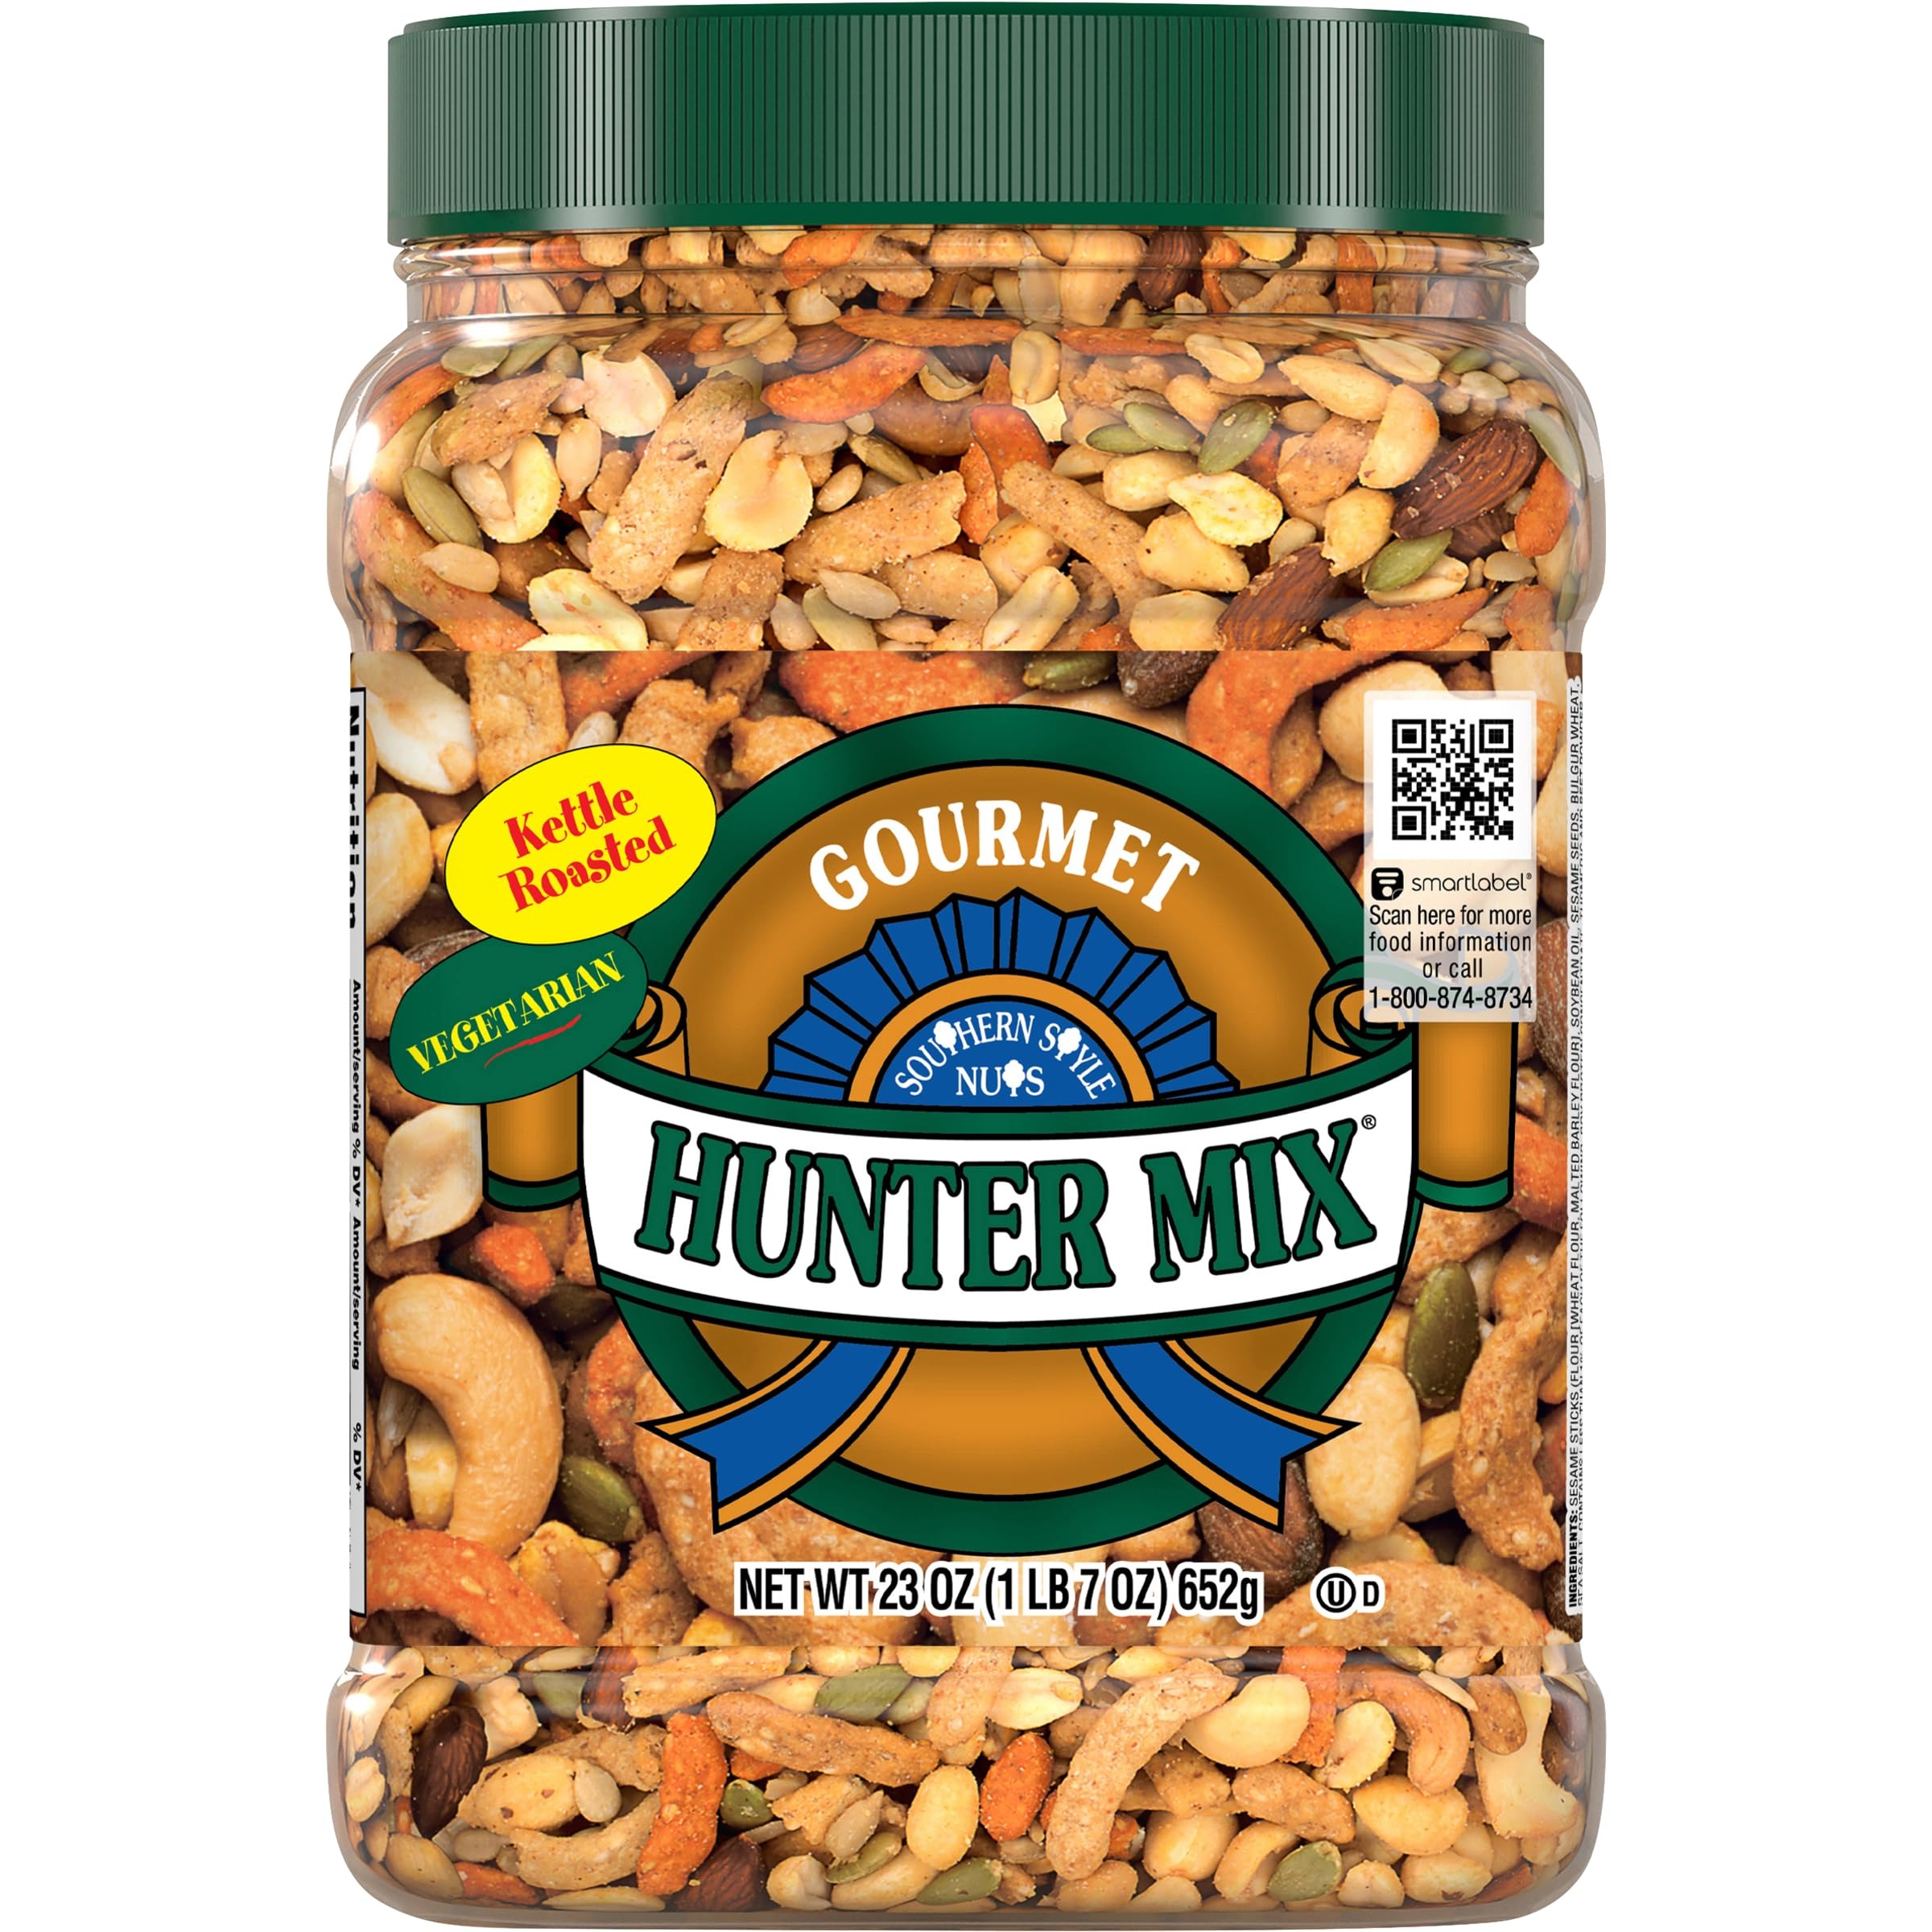
Item Name: Southern Style Nuts Gourmet Hunter Bulk Trail Mix, 23 oz (Pack of 1), Sesame Sticks, Roasted Peanuts, Sunflower Kernels, Almonds, Cashews & Pepitas, Mixed Nuts, Snacks for Adults & Kids
Bullet Point 1: Convenient Snacking ─ Contains 1 (23 oz) canister of Southern Style Nuts Gourmet mixed nuts snacks that satisfies your cravings and is perfect for in-between snack breaks
Bullet Point 2: Savory Deliciousness ─ An irresistible blend of sesame sticks, roasted peanuts, sunflower kernels, almonds, cashews, and pepitas, Gourmet Hunter Mix is infused with a unique medley of spices for a flavorful and crunchy experience
Bullet Point 3: Quality Ingredients ─ Our Gourmet Hunter Mix is a distinctive combination of crispy sesame sticks, roasted nuts, and crunchy seeds for a delicious and irresistible snack experience. What’s more, it’s a vegetarian snack option
Bullet Point 4: Pantry Essential ─ Our family sized canisters are resealable, reusable, and recyclable and ideal for sharing your beloved snack mix with the special people in your life
Bullet Point 5: About Southern Style Nuts – Southern Style Nuts are synonymous with excellence. From delicious to irresistible, our EBT snacks are unmatched in quality and value. Originally focused on peanuts, we've grown into a beloved brand renowned for our satisfying nut blends. Enjoy our products and indulge in the love of snacking.
Value: 23.0
Unit: Ounce

Price: 9.96